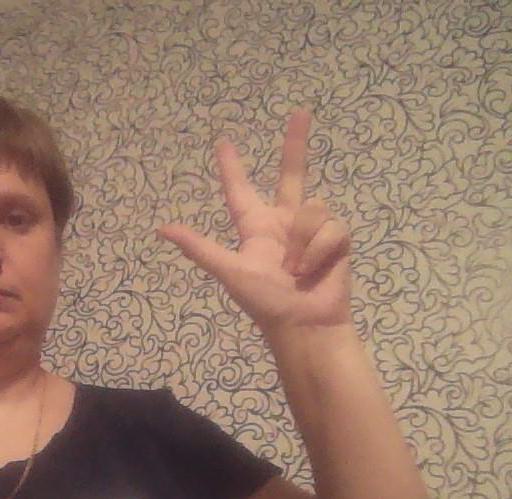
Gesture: three2